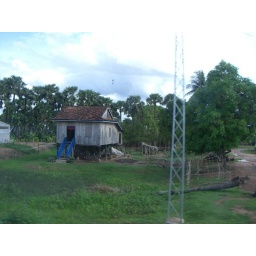
Most people in the country live in these houses. The pink curtain means a marriageable girl lives in the house.